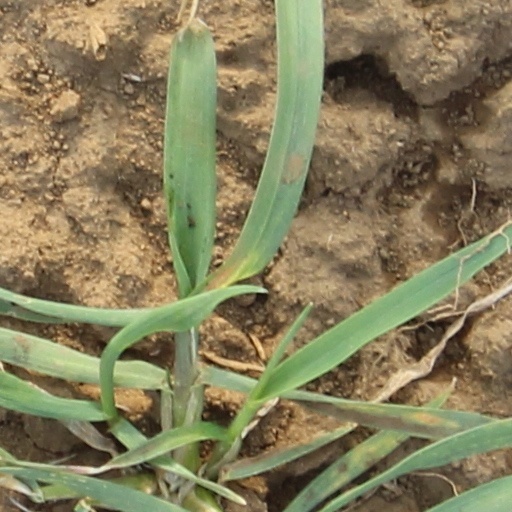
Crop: wheat